Chiapas

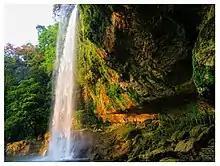
Misol-Há Waterfall

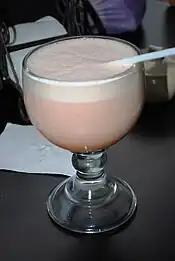
Drink called taxcalate

Chiapas is located in the tropical belt of the planet, but the climate is moderated in many areas by altitude. For this reason, there are hot, semi-hot, temperate and even cold climates. Some areas have abundant rainfall year-round and others receive most of their rain between May and October, with a dry season from November to April. The mountain areas affect wind and moisture flow over the state, concentrating moisture in certain areas of the state. They also are responsible for some cloud-covered rainforest areas in the Sierra Madre.